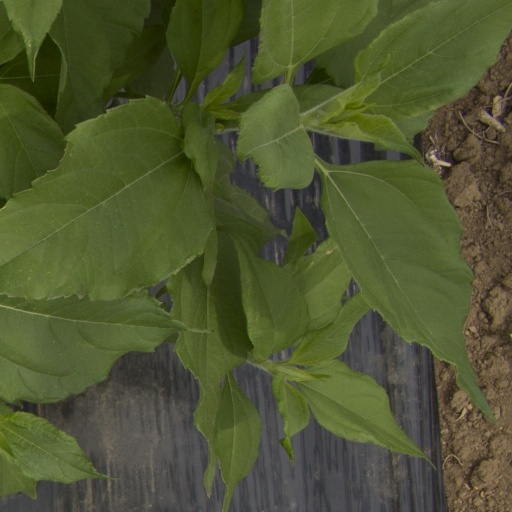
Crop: Jerusalem artichoke